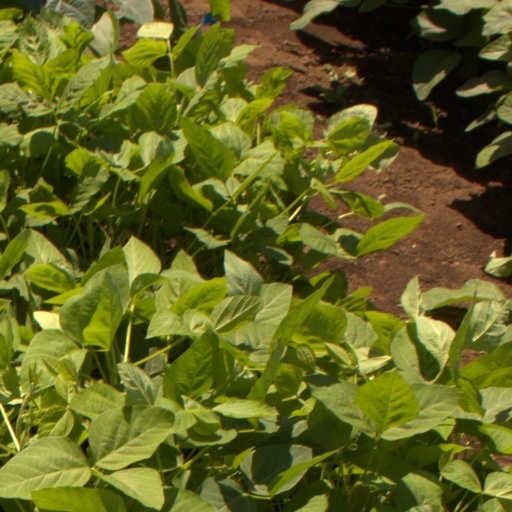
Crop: soybean